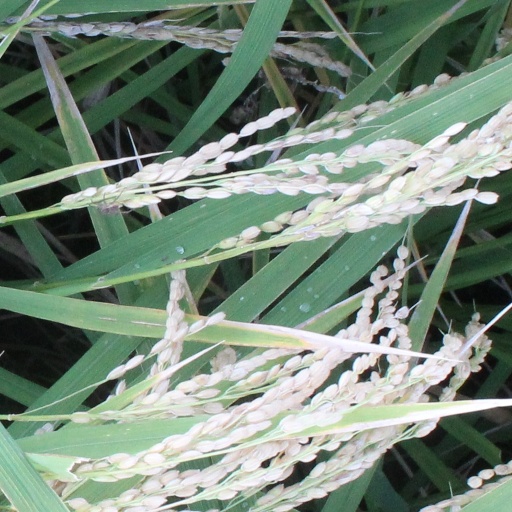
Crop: rice